Hand strength

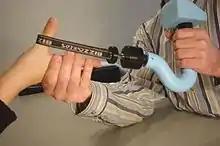
Measurement of the palmar abduction of the thumb with the Rotterdam Intrinsic Hand Myometer (RIHM)

To create more quantitative assessments of hand muscle strength, dynamometers have been developed. These dynamometer measurements are more sensitive to change compared to manual muscle testing and render outcome on a continuous scale.